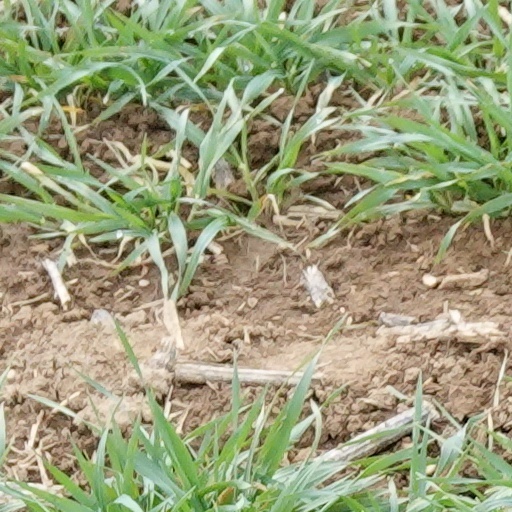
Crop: wheat